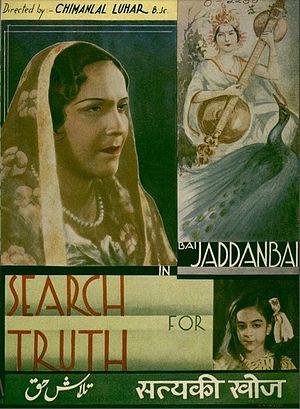
Poster de Tash-e-Haq (1935)
Jaddan Bai, souvent orthographié Jaddanbai ou plus rarement Bai Jaddanbai, née vers 1897 et morte en 1949, est une chanteuse, compositrice, actrice, productrice et réalisatrice indienne. Elle est surtout connue pour être une des premières compositrice du cinéma indien. Actrice elle-même, elle est aussi la mère de Nargis et la grand-mère de Sanjay Dutt.